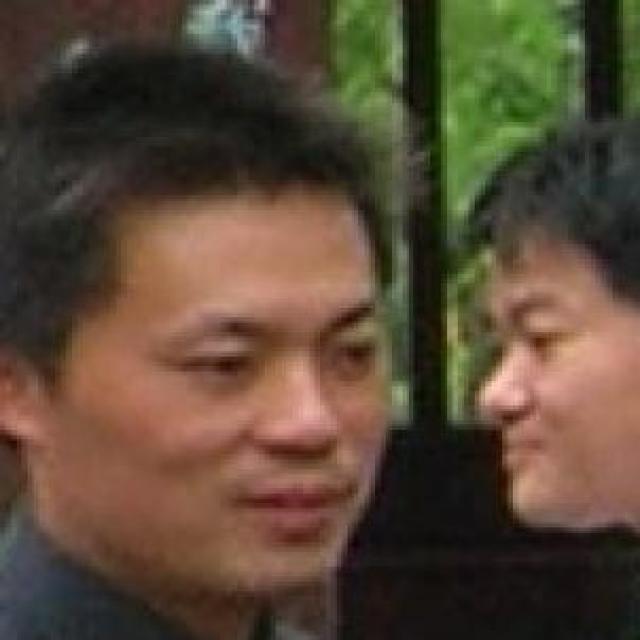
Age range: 21-44